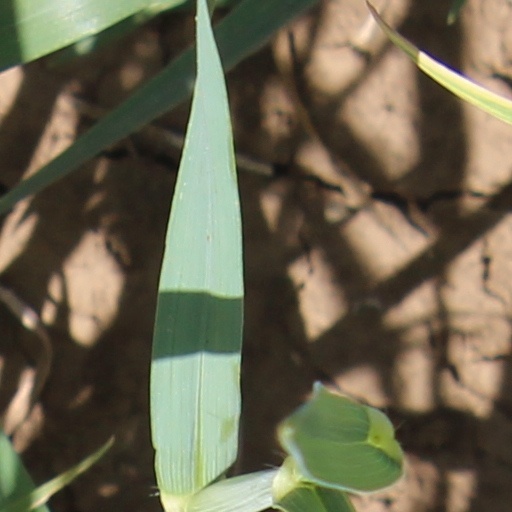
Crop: wheat